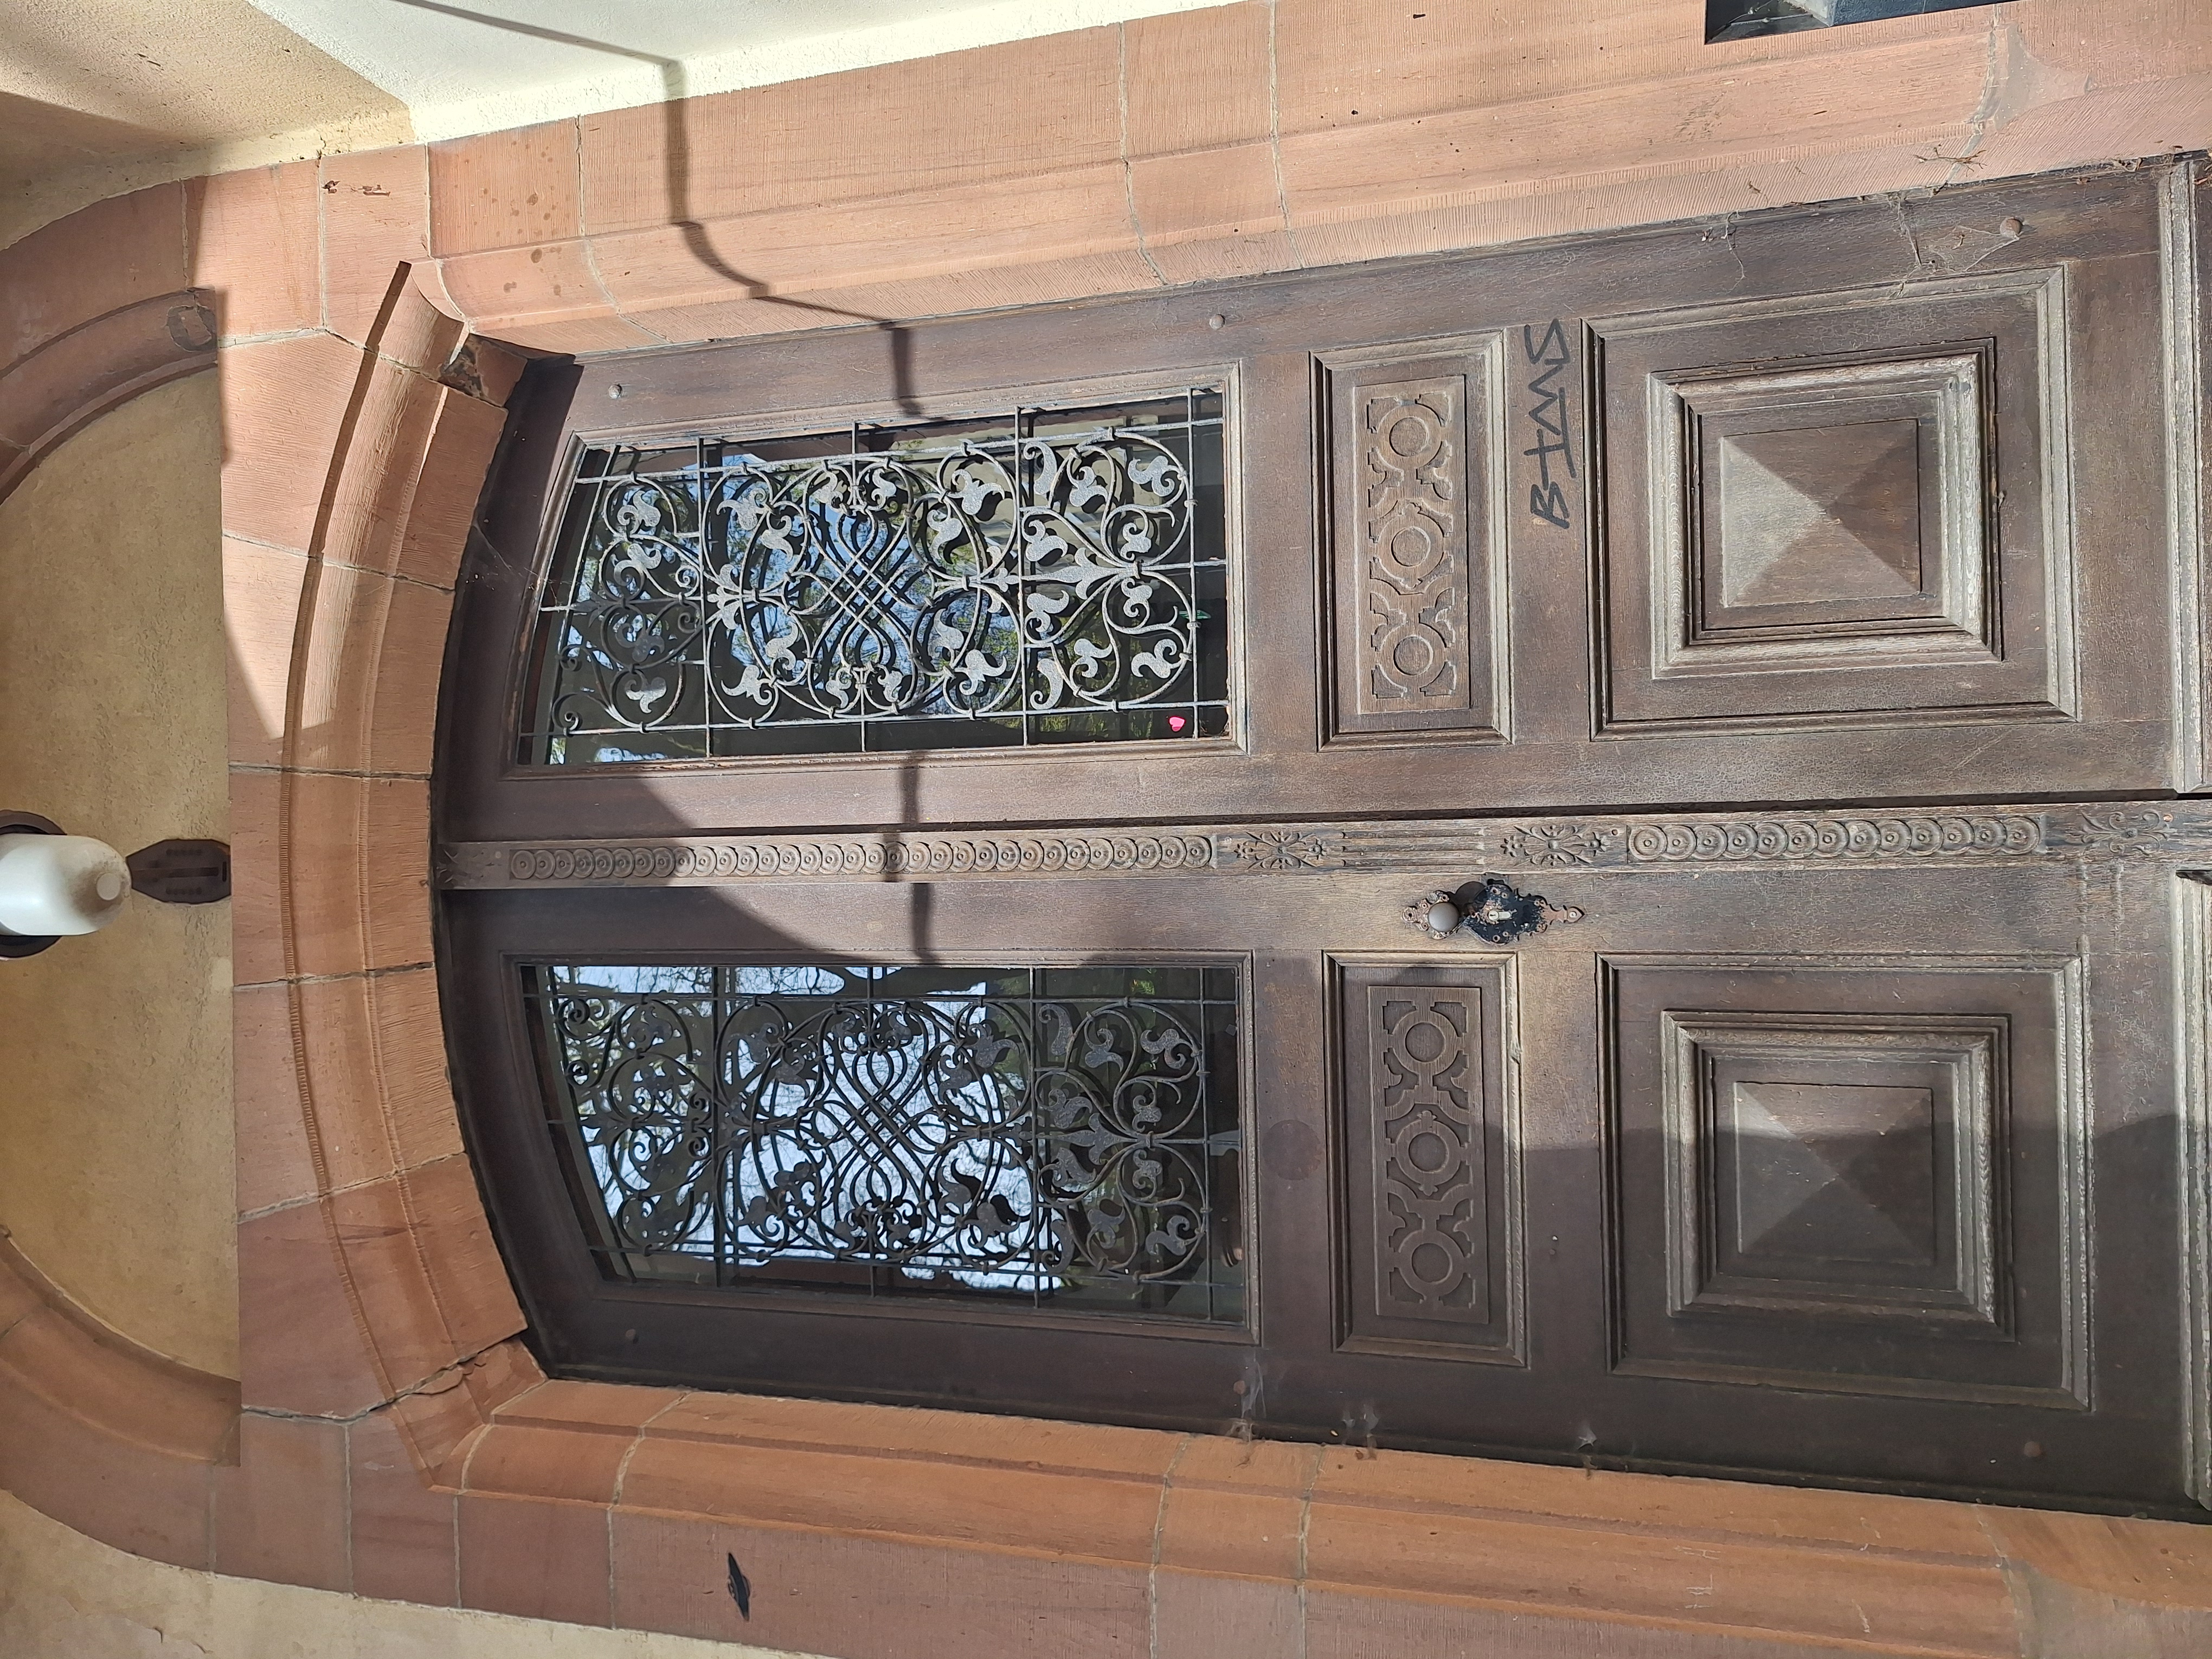
Building: Renthof 6